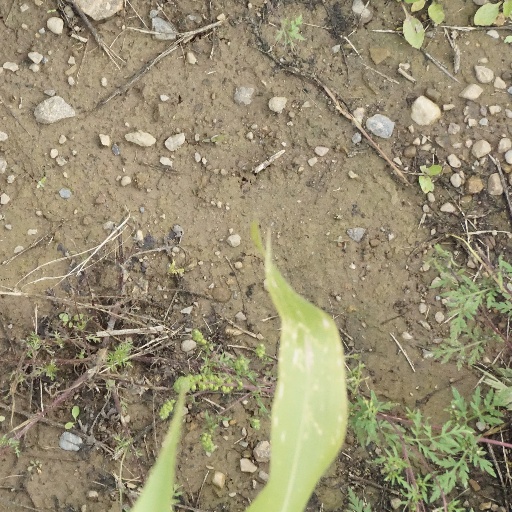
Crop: maize; corn